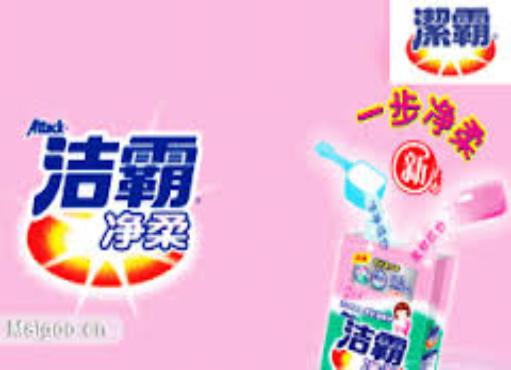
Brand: attack
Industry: Necessities